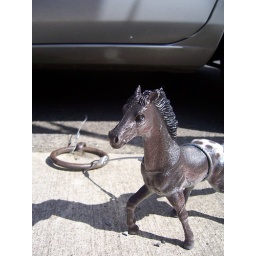
I can't remember where I was when I took this. Somewhere near the office building that houses MulvannyG2 architects, I believe.